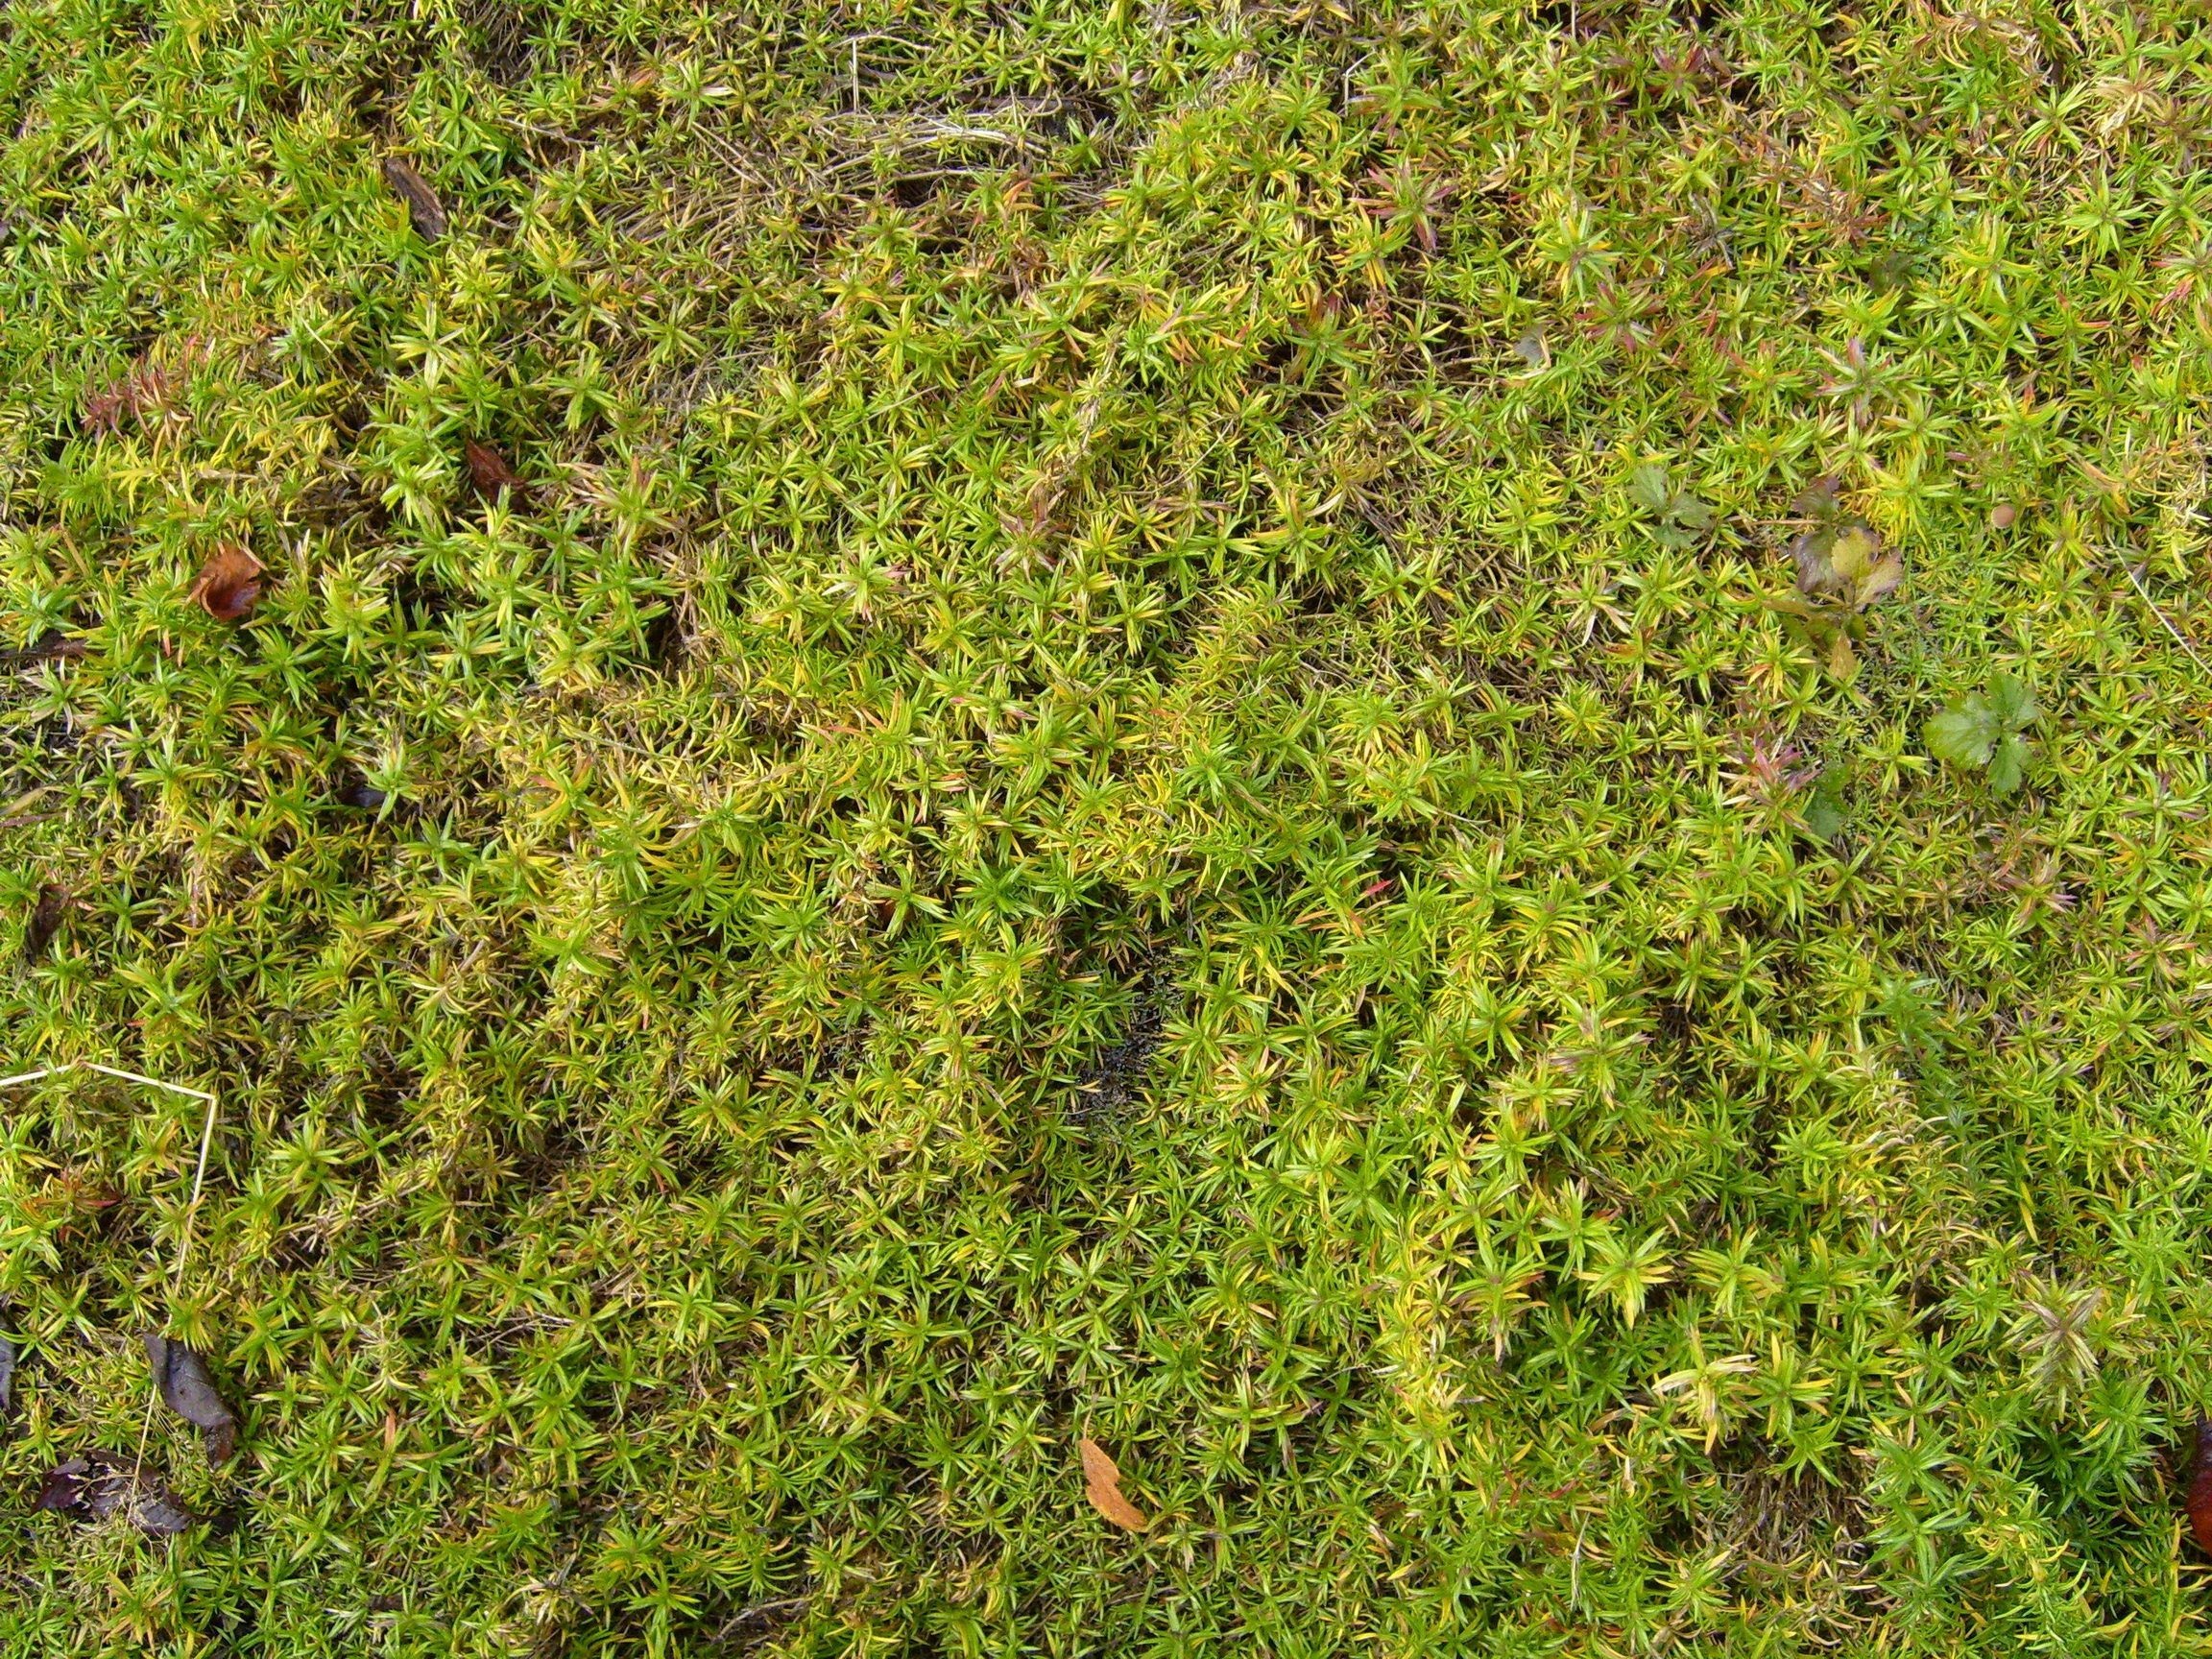
tree, nature, grass, plant, ground, lawn, leaf, flower, moss, green, botany, flora, vegetation, shrub, landscapes, ecosystem, flowering plant, woody plant, land plant, non vascular land plant